Charles River

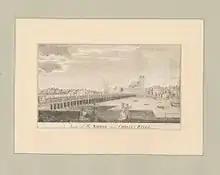
"View of the bridge over Charles River", an illustration now housed in the New York Public Library

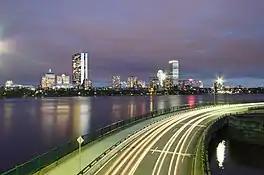
View of the Charles River and Memorial Drive in Cambridge (foreground), and the Back Bay skyline of Boston at night

Long before European settlers named and shaped the Charles, Native Americans living in New England made the river a central part of their lives. At the time of European colonization in the early 1600s, settlements of Massachusett people were present along the river at "Nonantum" in current-day Newton and "Pigsgusset" in current-day Watertown.